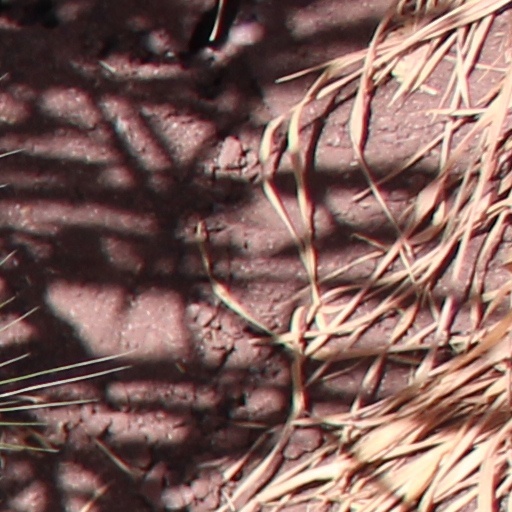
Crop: wheat